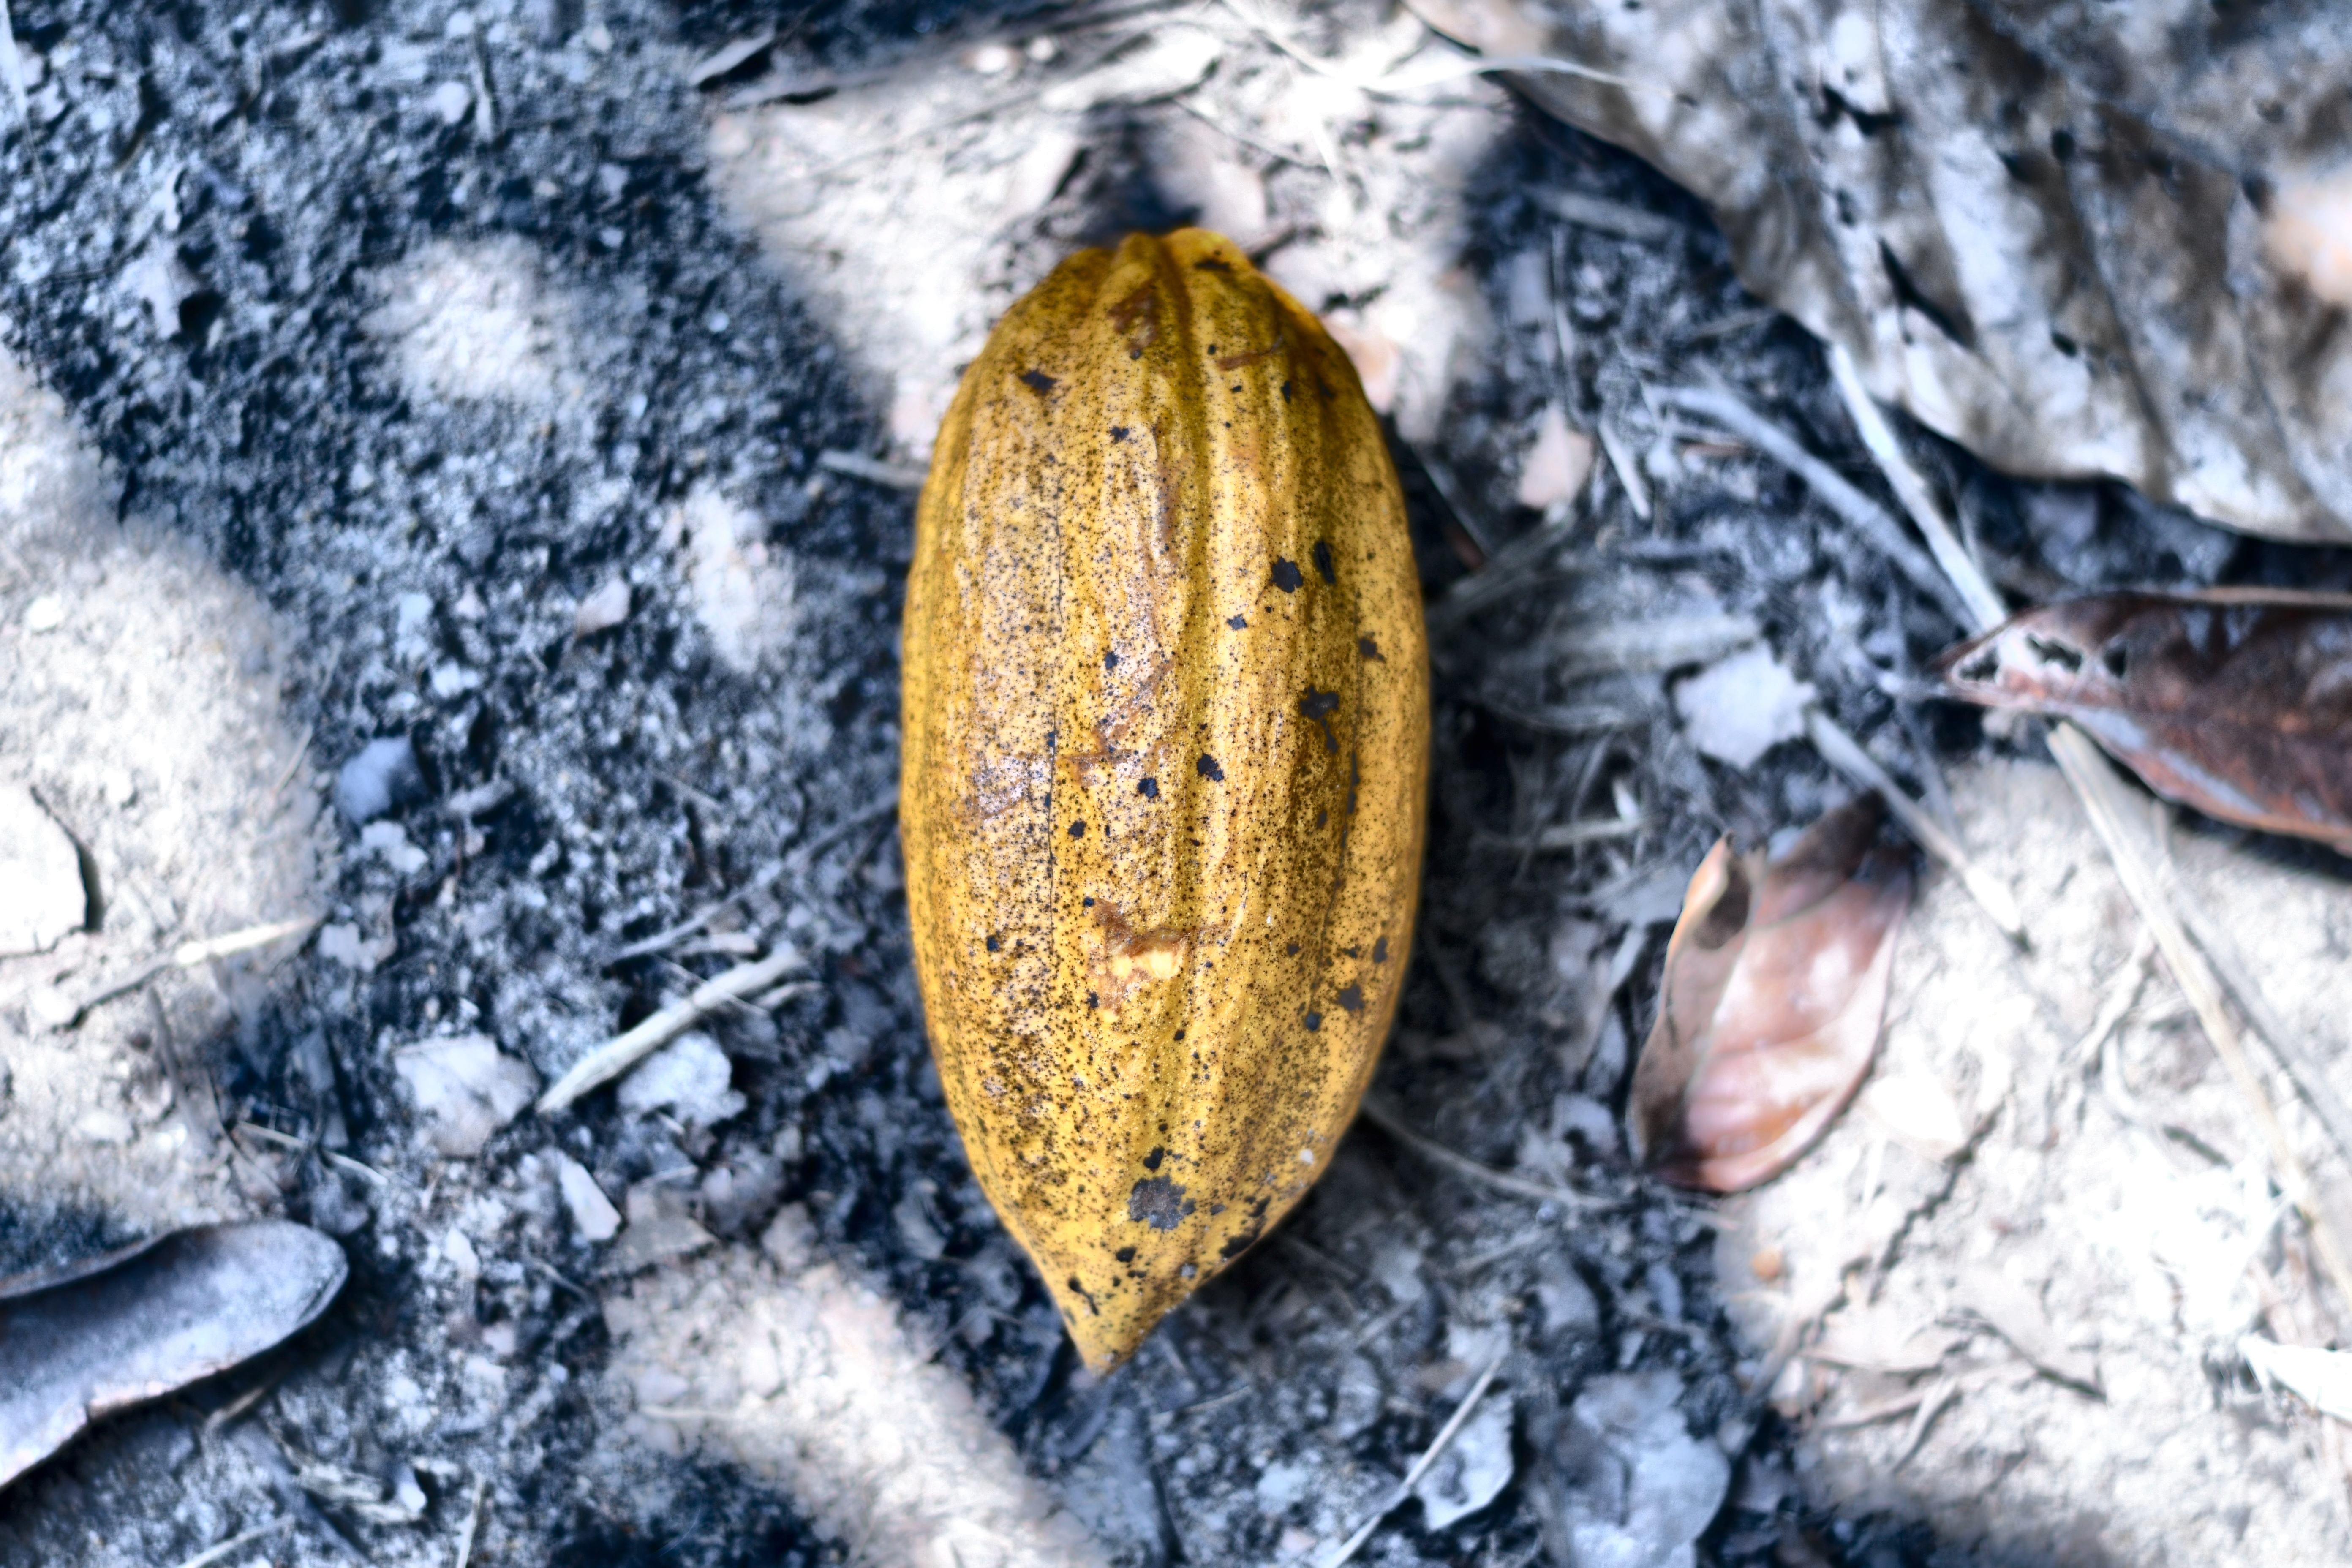
Maturity: mature
Variety: Angoleta